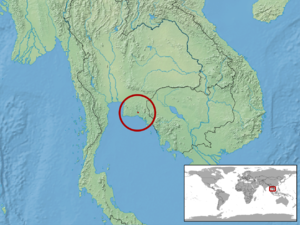
Cyrtodactylus sumonthai est une espèce de geckos de la famille des Gekkonidae.